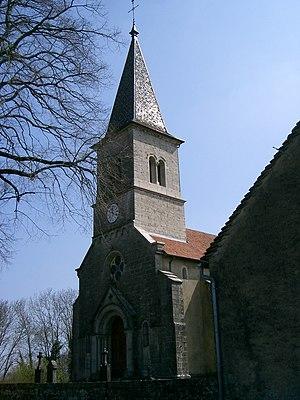
Fay-en-Montagne (39) - Église dédiée à saint Ferréol et saint Ferjeux, reconstruite vers 1860 et rénovée en 1970
Fay-en-Montagne est une commune française située dans le département du Jura, en région Bourgogne-Franche-Comté.